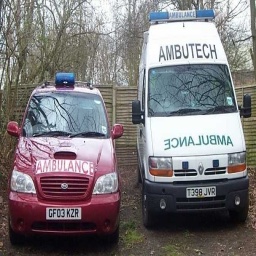
Label: ambulance